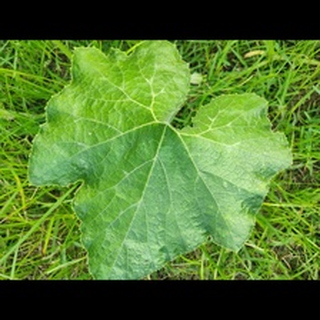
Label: healthy_pumpkin